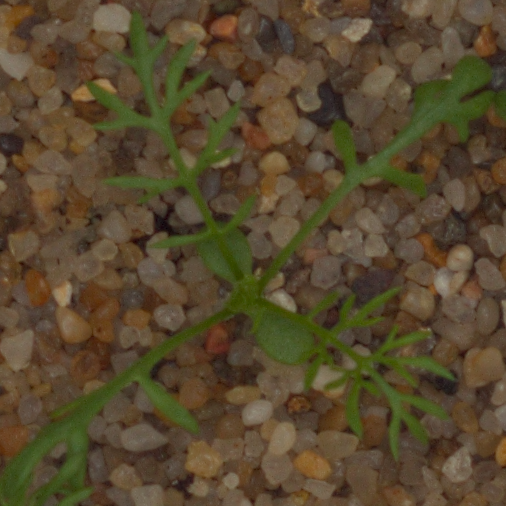
Label: scentless_mayweed